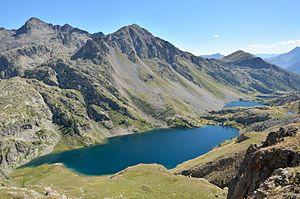
Vues sur les lacs de Vens, dans le Parc national du Mercantour (Alpes-Maritimes)
Il existe en France des milliers de lacs, d'étangs et de marais. Le lac Léman, plus grand lac d'Europe occidentale avec ses 582 km², le tiers sur territoire français, l'autre partie en Suisse, est indiqué pour sa partie française en Haute-Savoie.
Saint-Étienne-de-Tinée est une commune française située dans le département des Alpes-Maritimes, en région Provence-Alpes-Côte d'Azur. Cette commune a aussi été appelée Saint-Étienne-aux-Monts au XIXᵉ siècle. Ses habitants sont appelés les Stéphanois.
Les lacs de Vens sont situés dans le massif du Mercantour, entre 2 286 m et 2 327 m d'altitude, sur la commune de Saint-Étienne-de-Tinée, dans le département des Alpes-Maritimes.